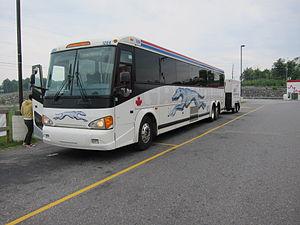
Greyhound Lines est une entreprise de transport américaine de passagers par autocar à travers l'Amérique du Nord.